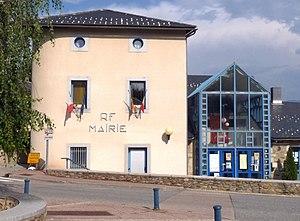
Mairie d'Ur, Pyrénées-Orientales, France
Ur est une commune française située dans le département des Pyrénées-Orientales, en région Occitanie.